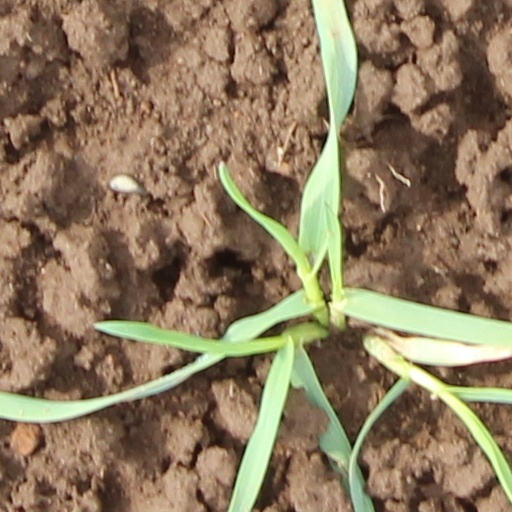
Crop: wheat